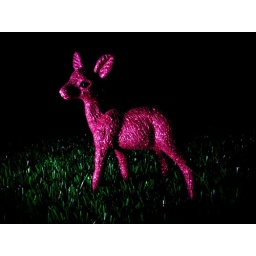
pink glitter deer in headlights on fake grass